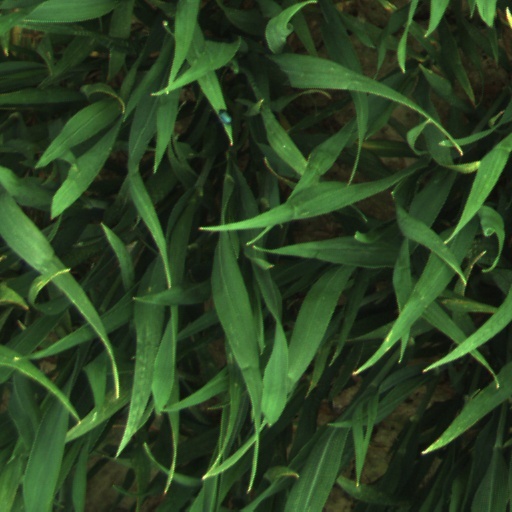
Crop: wheat